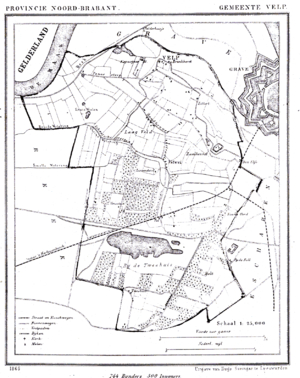
Velp est un village néerlandais dans le nord-est de la province du Brabant-Septentrional sur la rive gauche de la Meuse en aval de Grave. Velp a été une commune indépendante jusqu'en 1942, année de rattachement à la commune de Grave. Le 1ᵉʳ janvier 2007, Velp compte 1 611 habitants.